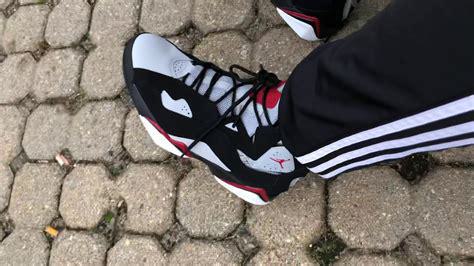
Brand: Jordan
Model: True Flight